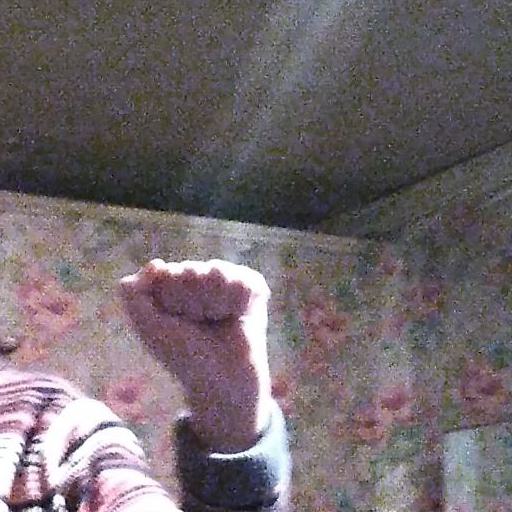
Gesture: fist